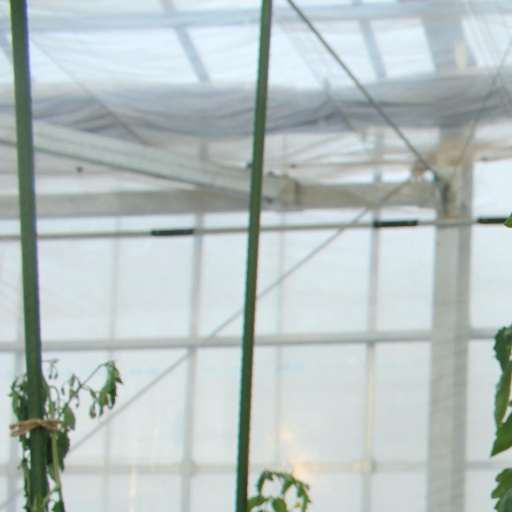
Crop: tomato